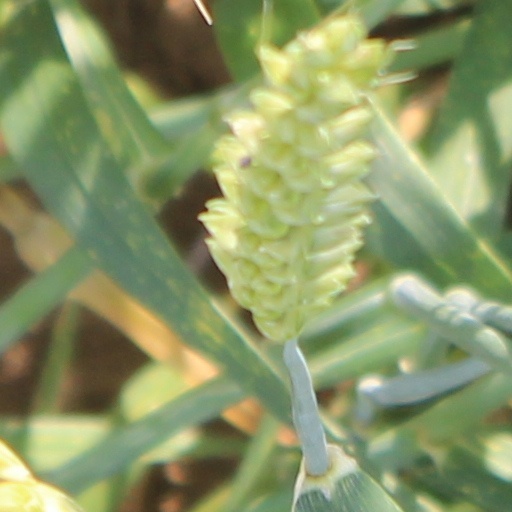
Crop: wheat